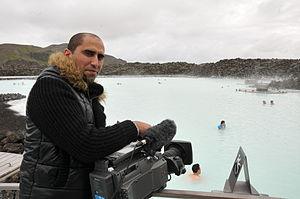
Hassan Boufous au Blue Lagoon, Islande 2010 العربية: حسن بوفوس باللاغون الأزرق بإيسلندا 2010
"Hassan Boufous est réalisateur, commentateur, monteur et cadreur marocain né le 1976 à aït boufoulen. Il est le premier à obtenir la carte professionnelle "" Réalisateur des films documentaire"" dans l'histoire du Centre cinématographique marocain.